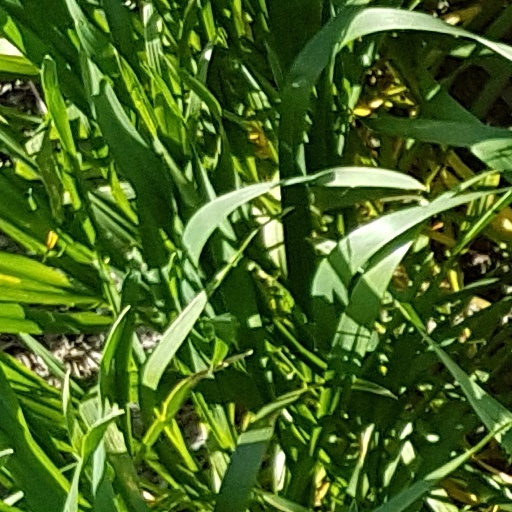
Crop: wheat